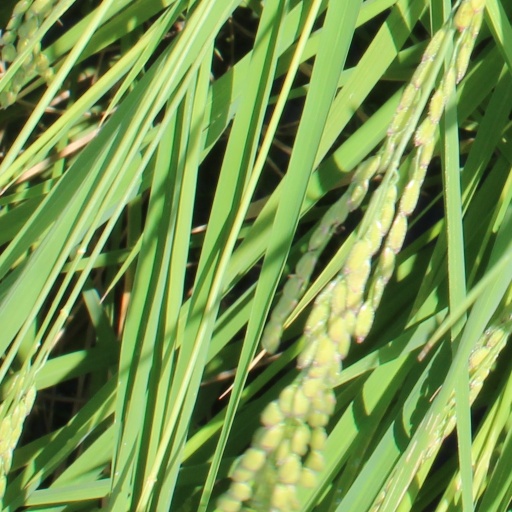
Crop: rice